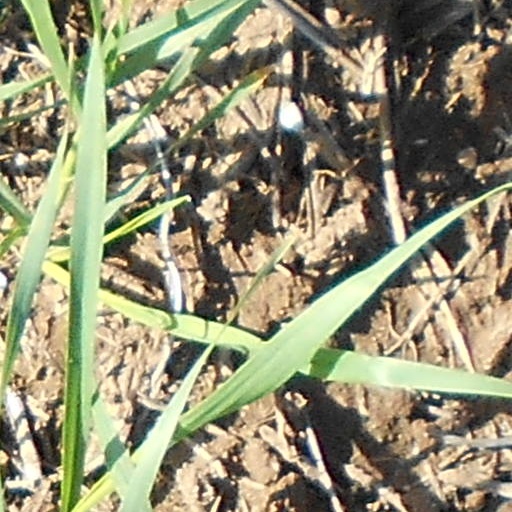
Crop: wheat